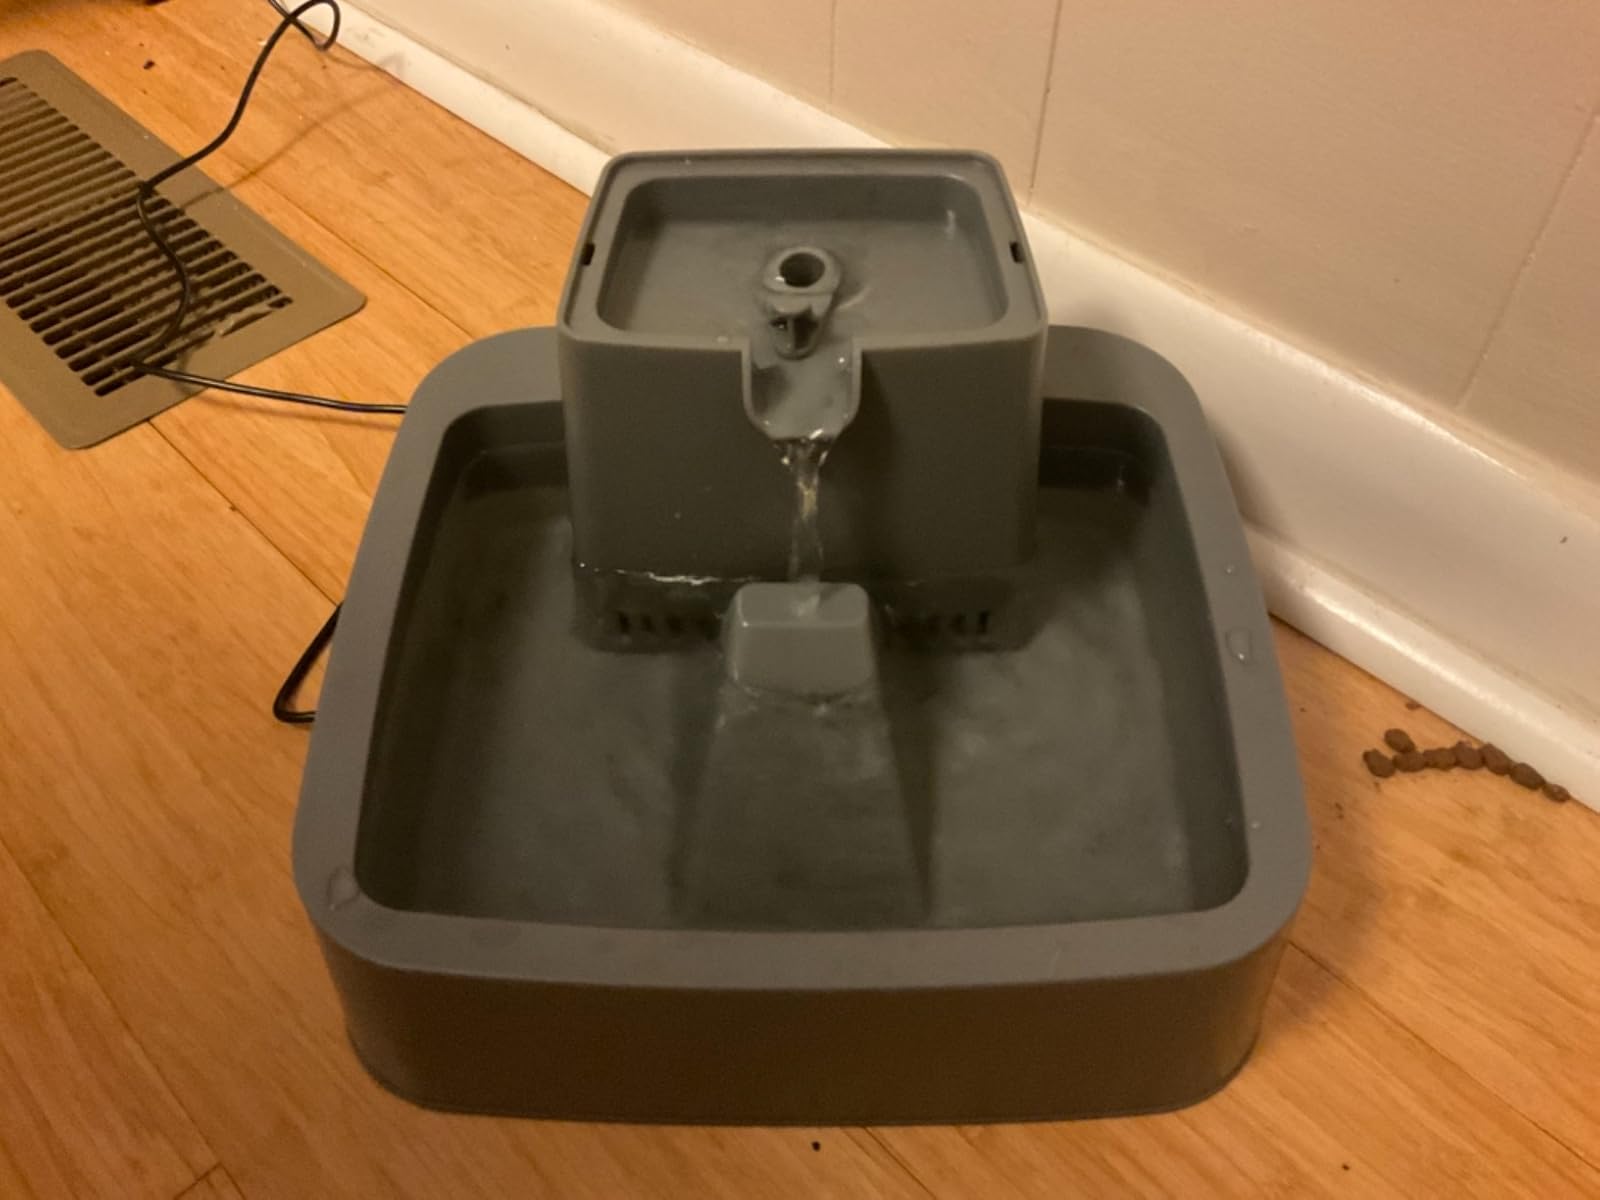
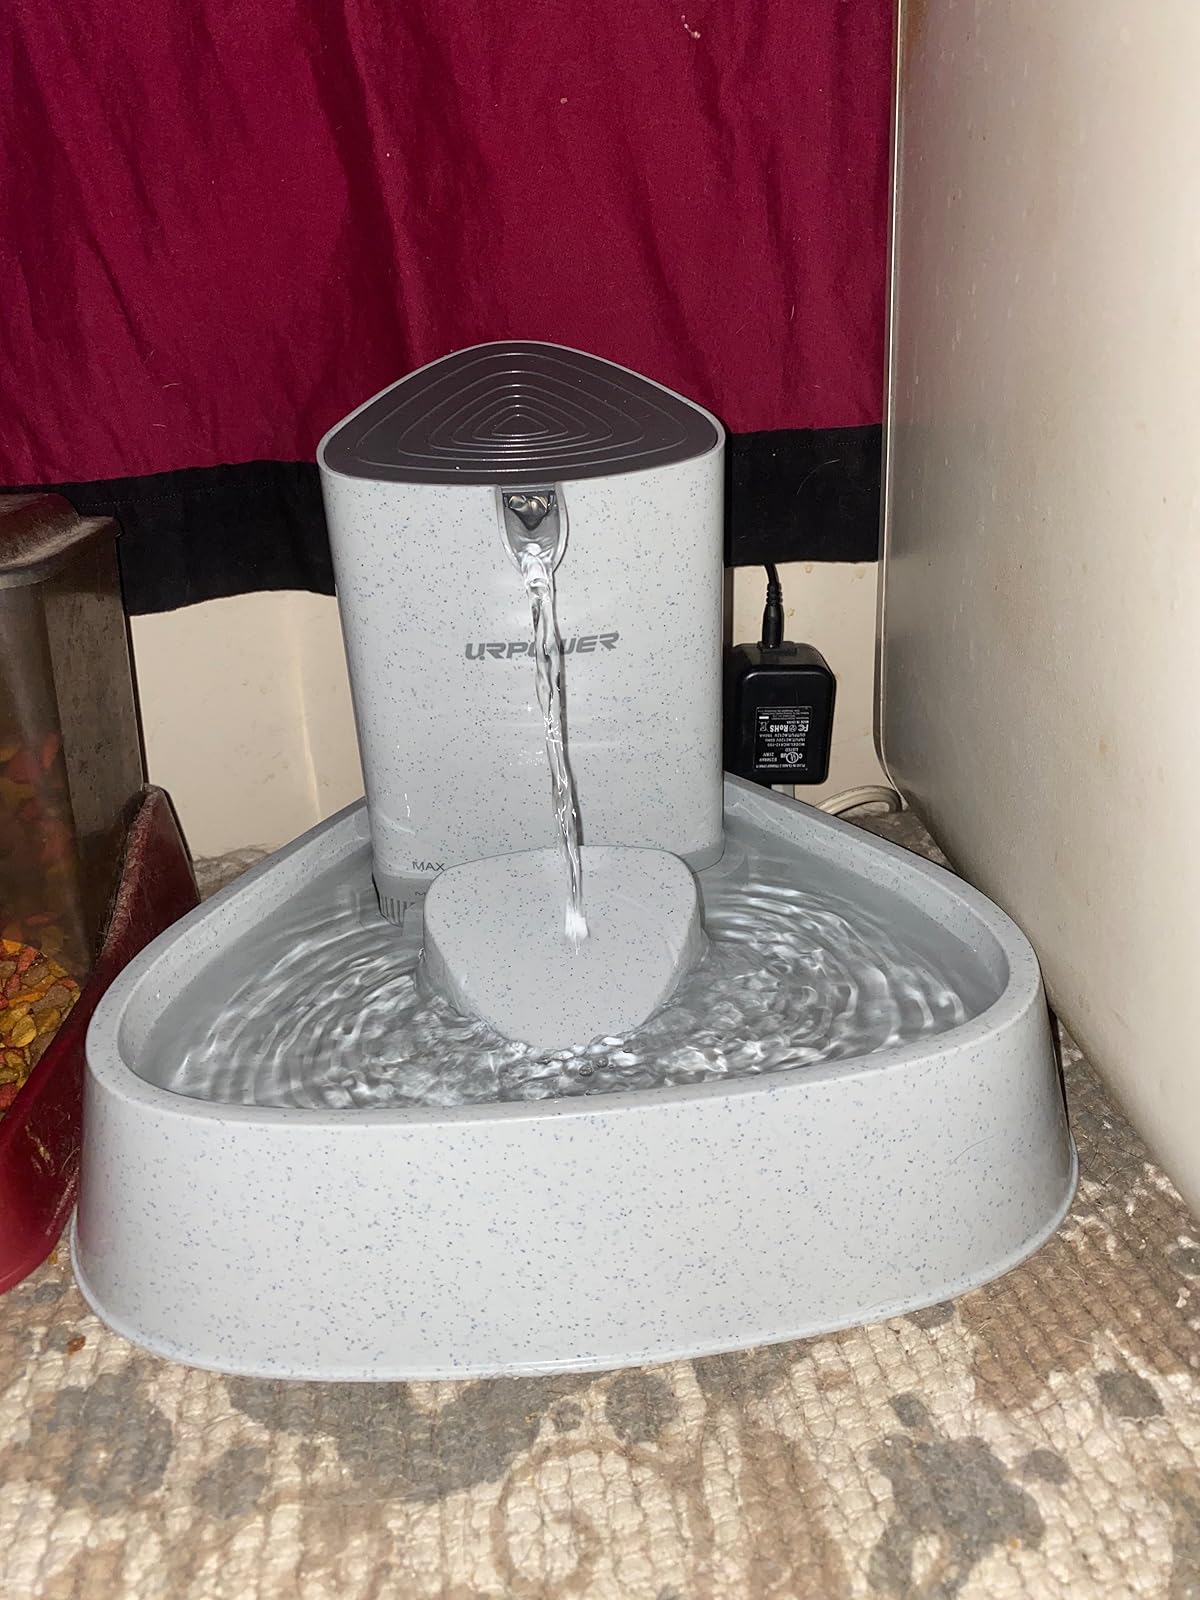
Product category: items_bowl
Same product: no